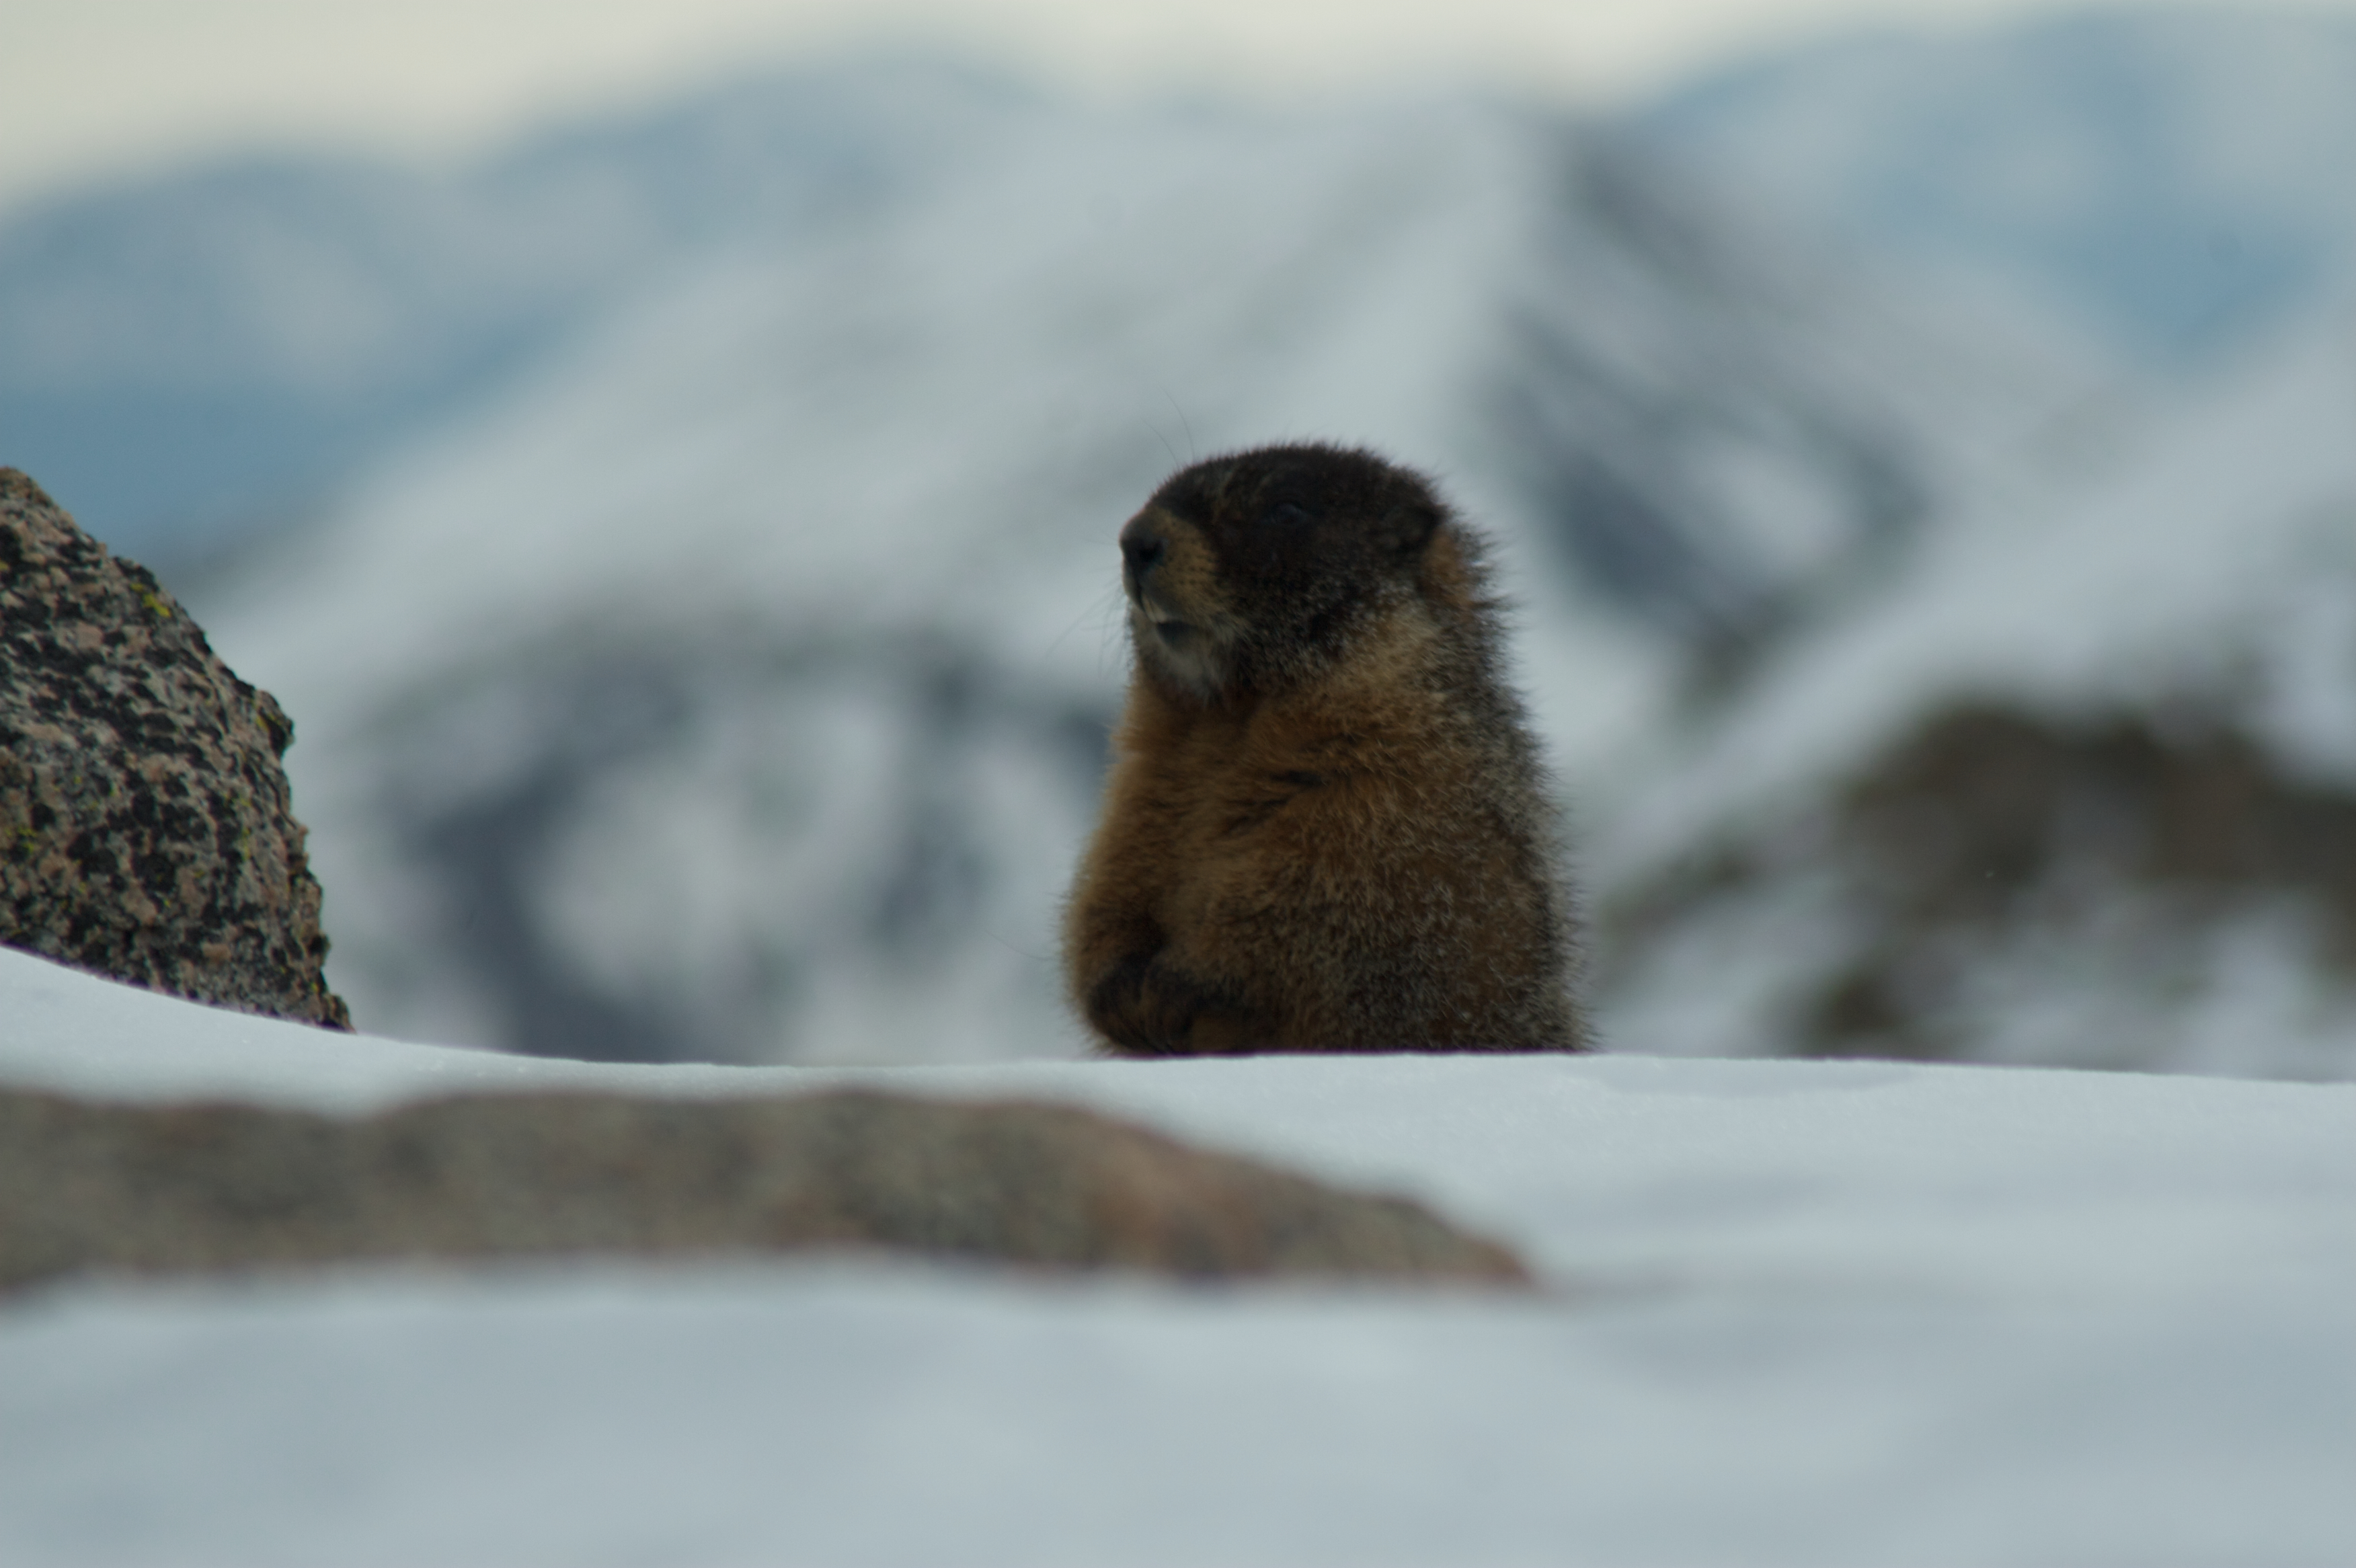
nature, mountain, snow, winter, sun, wildlife, mammal, rocky, squirrel, fauna, mt, clouds, colorado, mountains, rockies, vertebrate, marmot, evans